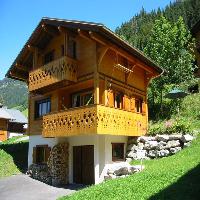
Weather: sun or clear